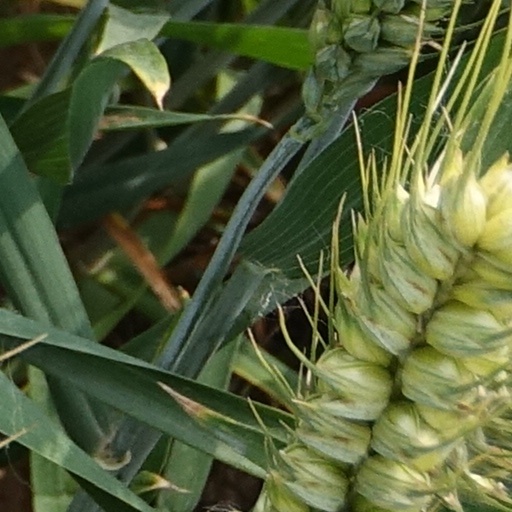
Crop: wheat